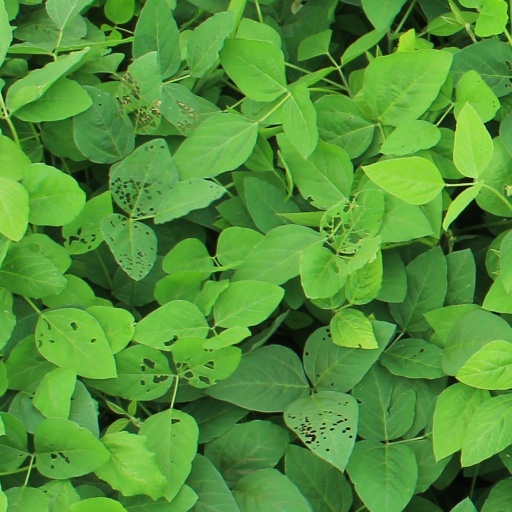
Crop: soybean